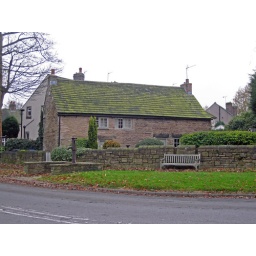
All that remains of the village green and water pump in the heart of the village.